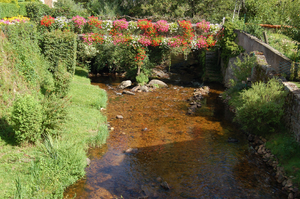
Rivière Barbenan: bourg d'Arfeuilles